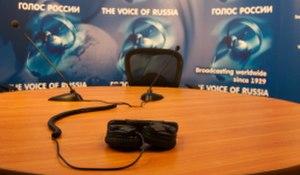
Studio d'enregistrement
La Voix de la Russie, initialement Radio Moscou jusqu'en 1993, était jusqu'en 2014, une radio de l'État russe émettant dans les pays étrangers. Ce fut la première radio internationale à intégrer des émissions en langues étrangères transmises régulièrement sur les ondes courtes. La radiodiffusion en français a commencé le 7 novembre 1929 avec une émission d'Albert Joseph, un Français vivant en URSS. « Ici Moscou ! » furent ses premières paroles. Les émissions ont d'abord été retransmises épisodiquement, puis tous les jours. Initialement la radio diffusait essentiellement les nouvelles et de la musique. La rédaction s’est petit à petit développée, permettant la création de plusieurs rubriques. En 1996 la station possédait un auditoire de 45 millions d'auditeurs, contre 30 millions pour RFI ou 120 millions pour la BBC.